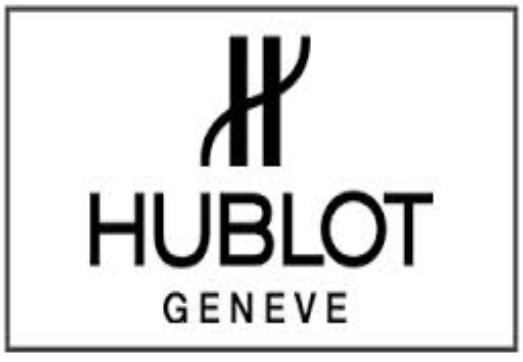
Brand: Hublot
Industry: Electronic